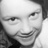
Emotion: happy